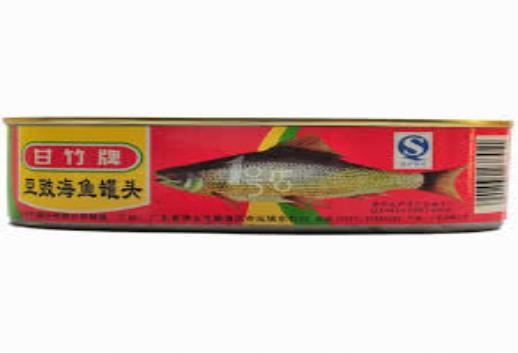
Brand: ganningpai
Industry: Food